Transpennine Route Upgrade

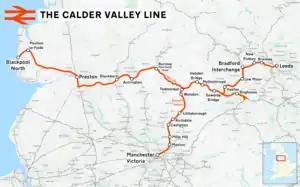
Calder Valley line for comparison

The Transpennine Route Upgrade (TRU) is a major investment being made in the railway between York and Manchester "via" Leeds and Huddersfield in the north of England. It is the northern route over the Pennines, most of which is also known as the Huddersfield line. , the line is heavily used but is slow and lacks capacity. It has Victorian infrastructure, covers difficult terrain including the Standedge Tunnel, and has poor access roads.